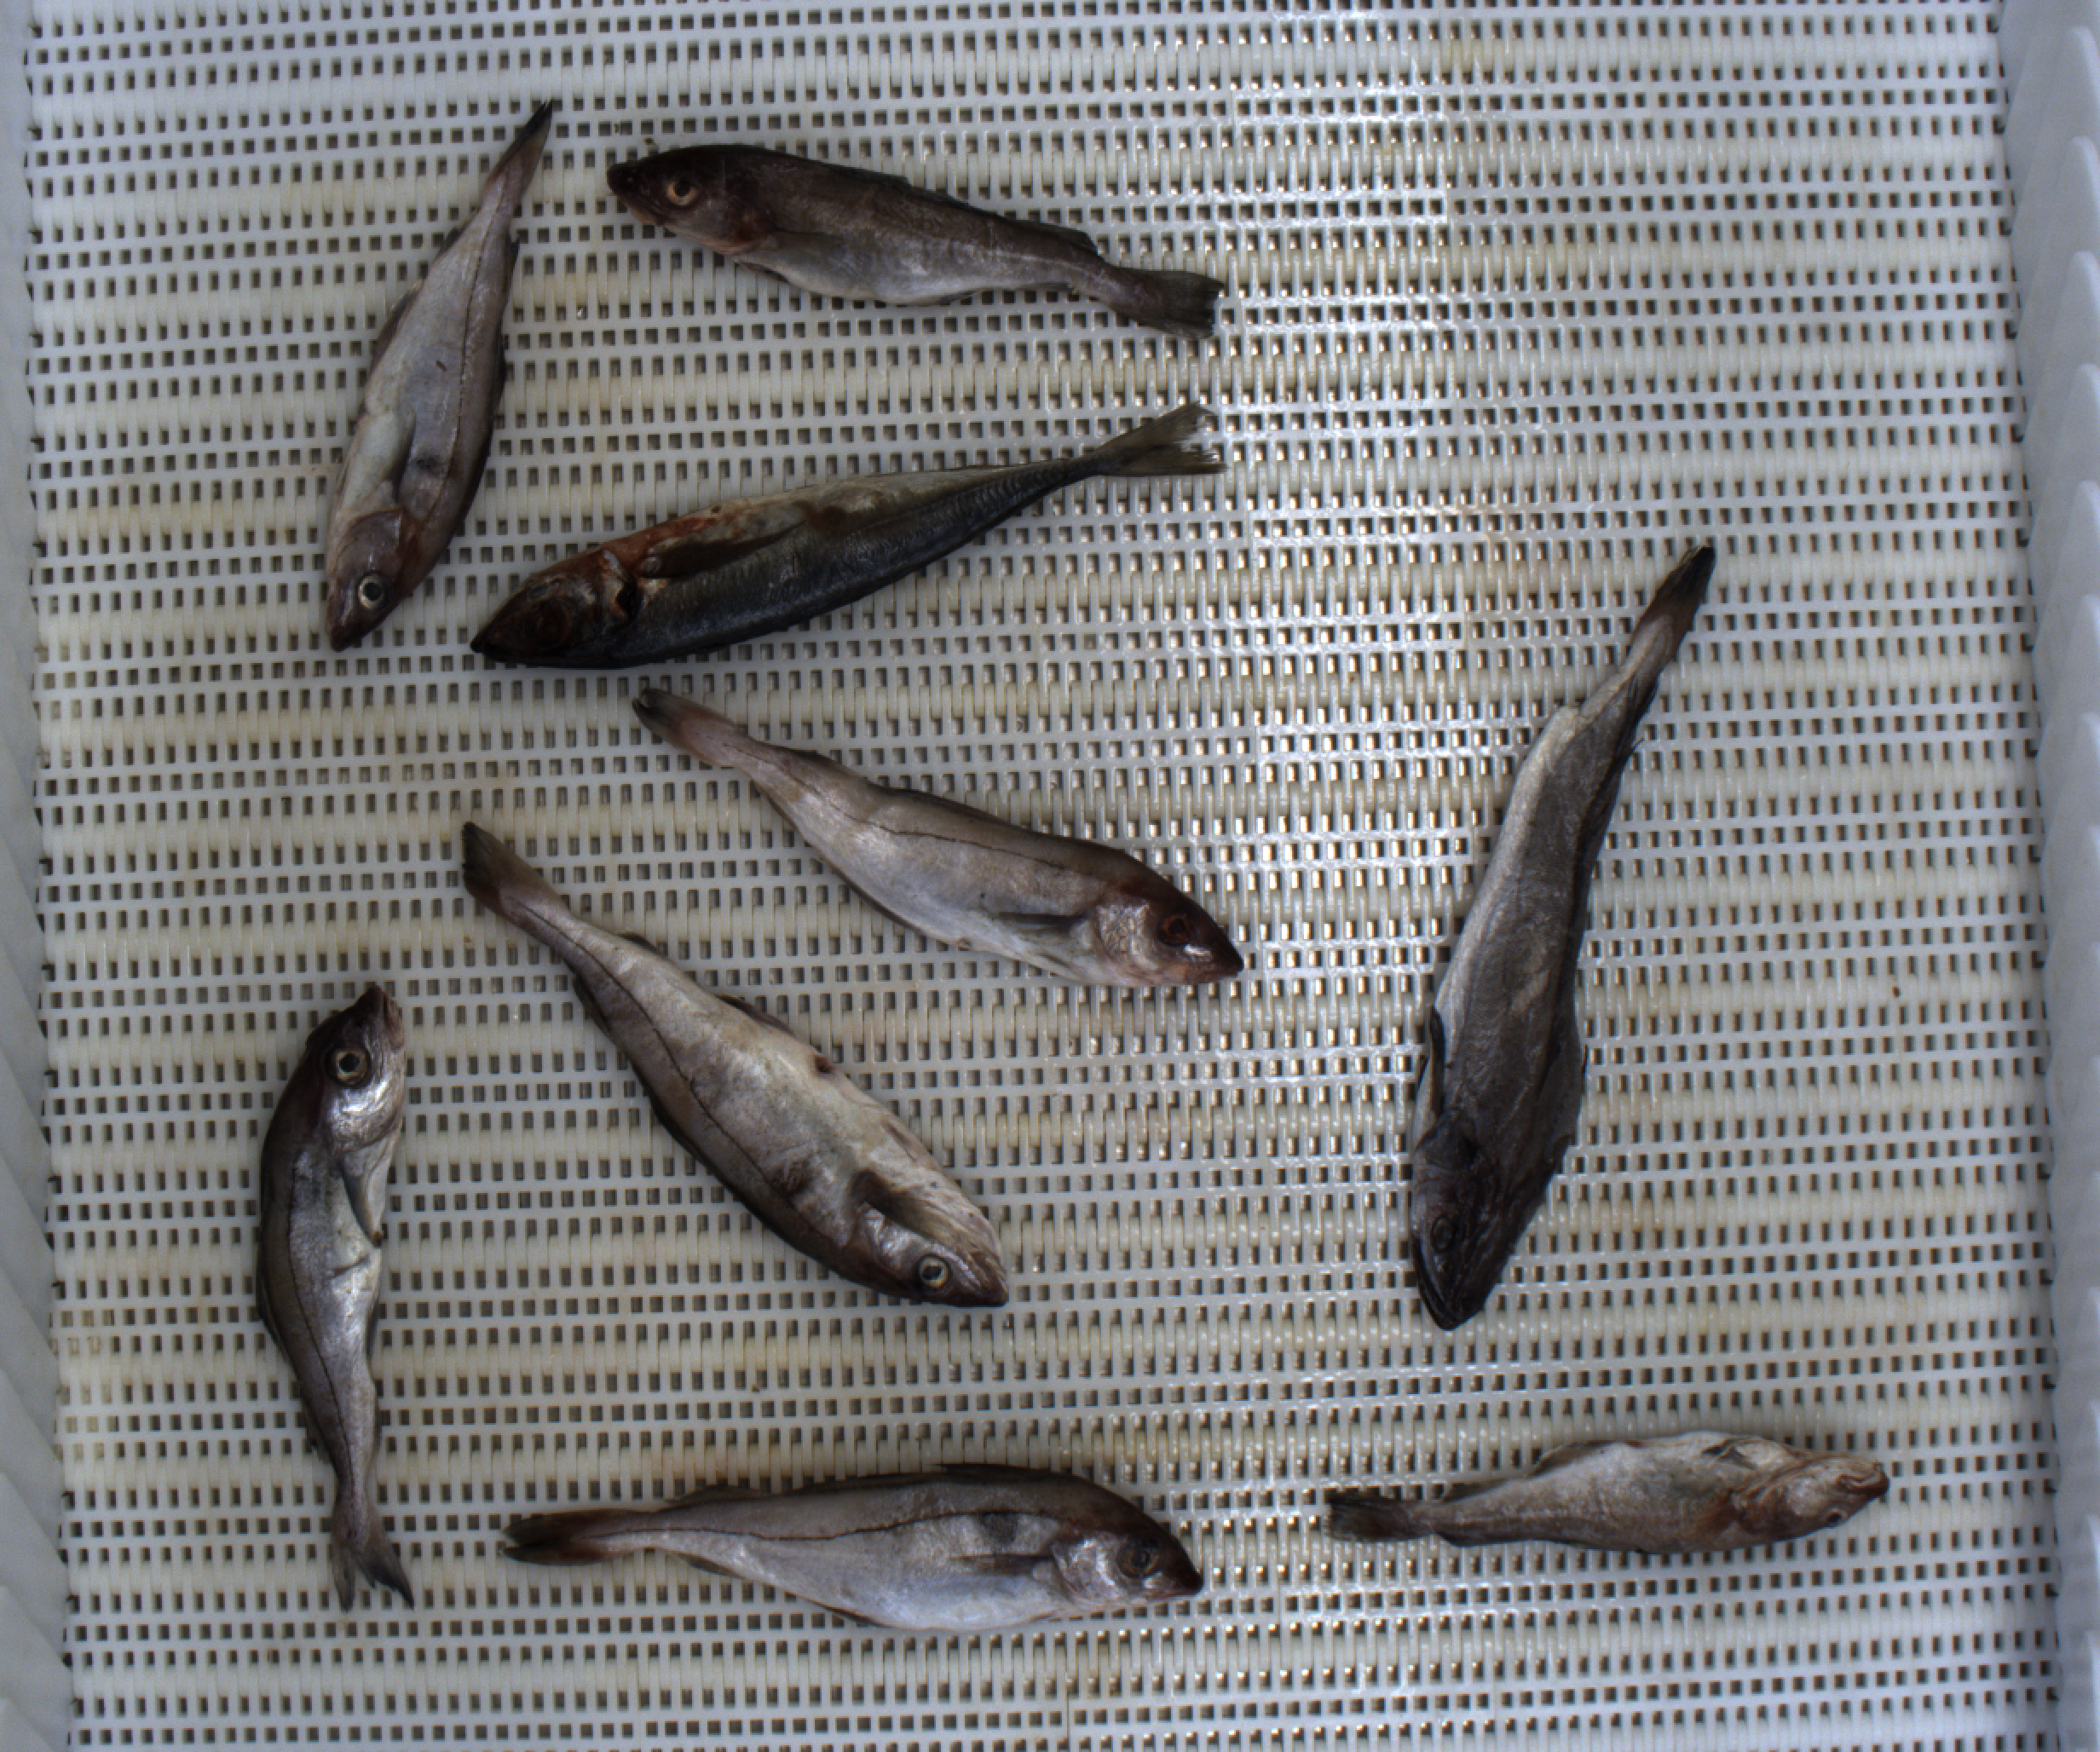
Total fish: 9
Cod: 2
Haddock: 5
Whiting: 0
Hake: 1
Horse mackerel: 1
Saithe: 0
Other: 0